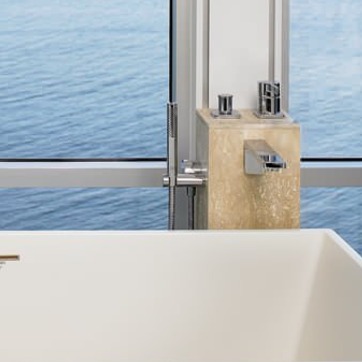
Material: metal